Riven

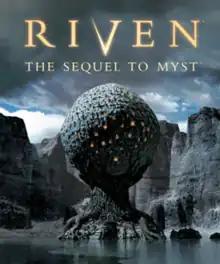
The PC box art for "Riven" showcases Richard Vander Wende's concept of what players would first see on the Age of Tay.

Riven: The Sequel to Myst is a 1997 adventure game developed by Cyan Productions and published by Red Orb Entertainment. The second installment of the "Myst" series, "Riven" was released for Mac and Windows personal computers on October 31, 1997, in North America. "Riven" was also ported to several other platforms. The story of "Riven" is set after the events of "Myst". Having rescued Atrus who had been trapped by his sons, the player character is enlisted by him to free his wife from his power-hungry father, Gehn. "Riven" takes place almost entirely on the Age of Riven, a world slowly falling apart due to Gehn's destructive rule.